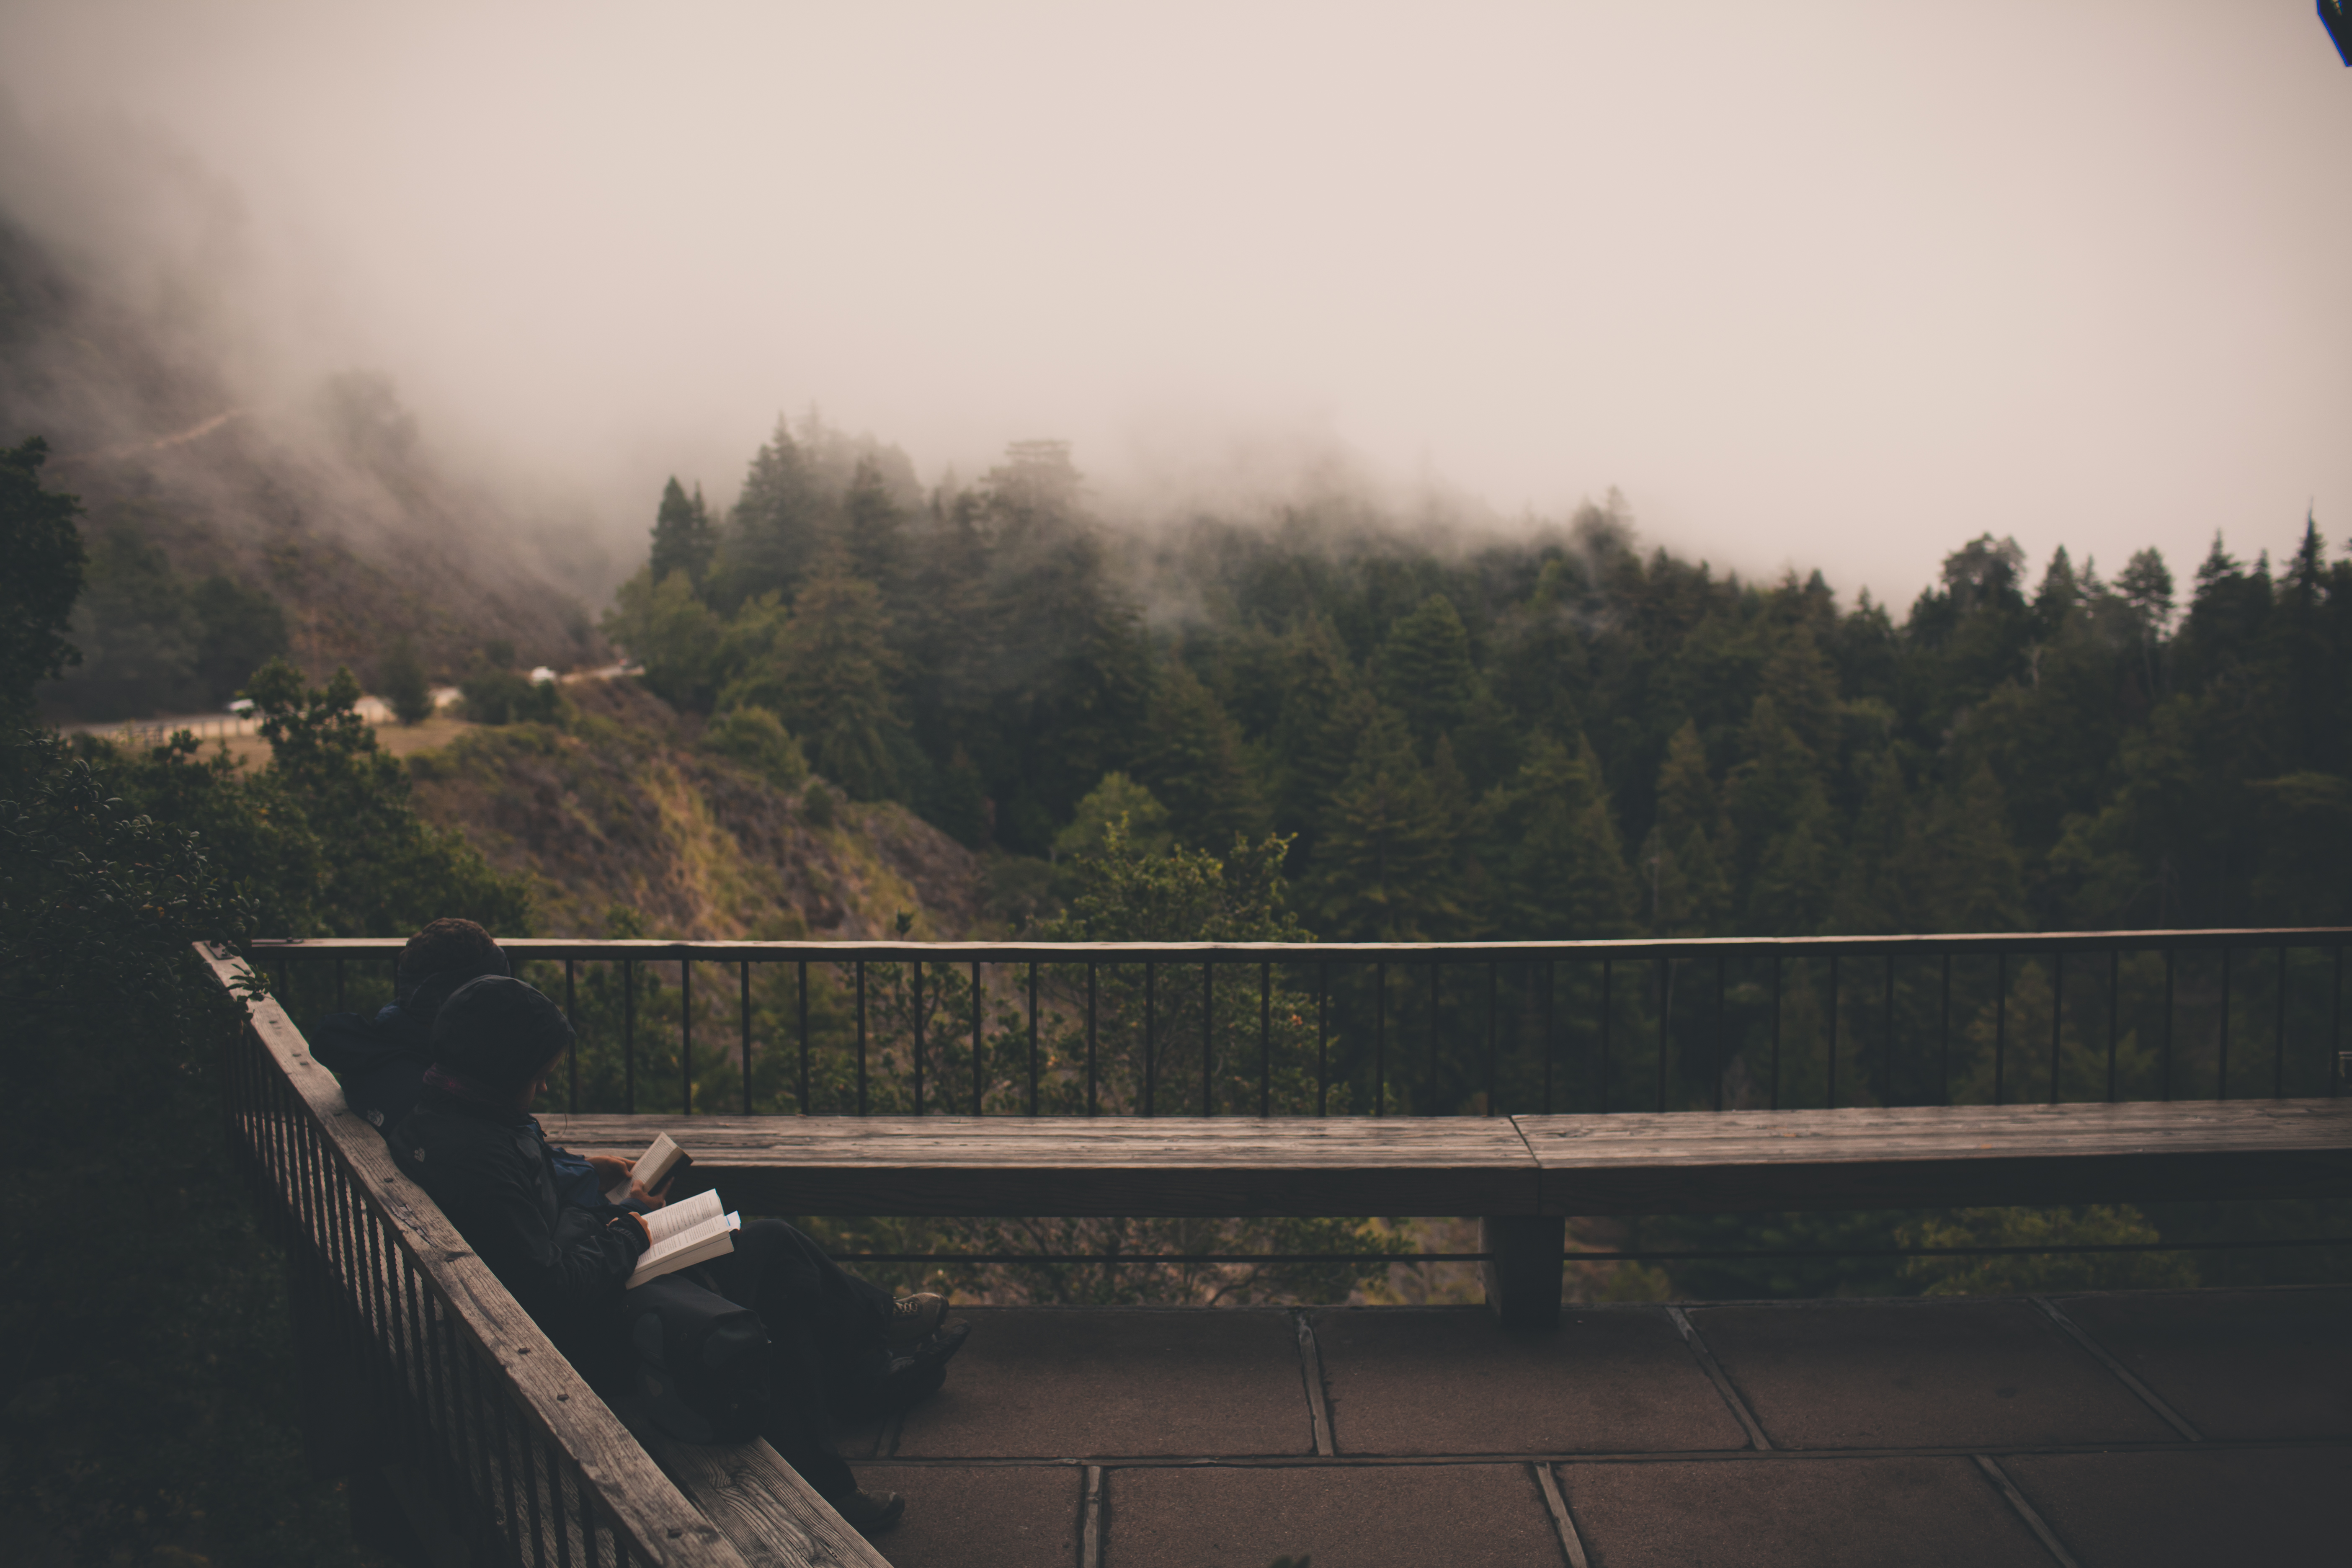
nature, cloud, fog, mist, bridge, bench, sunlight, morning, dawn, river, foggy, reading, dusk, evening, reflection, sitting, weather, reservoir, relaxing, break, observation deck, viewing platform, atmospheric phenomenon, atmosphere of earth